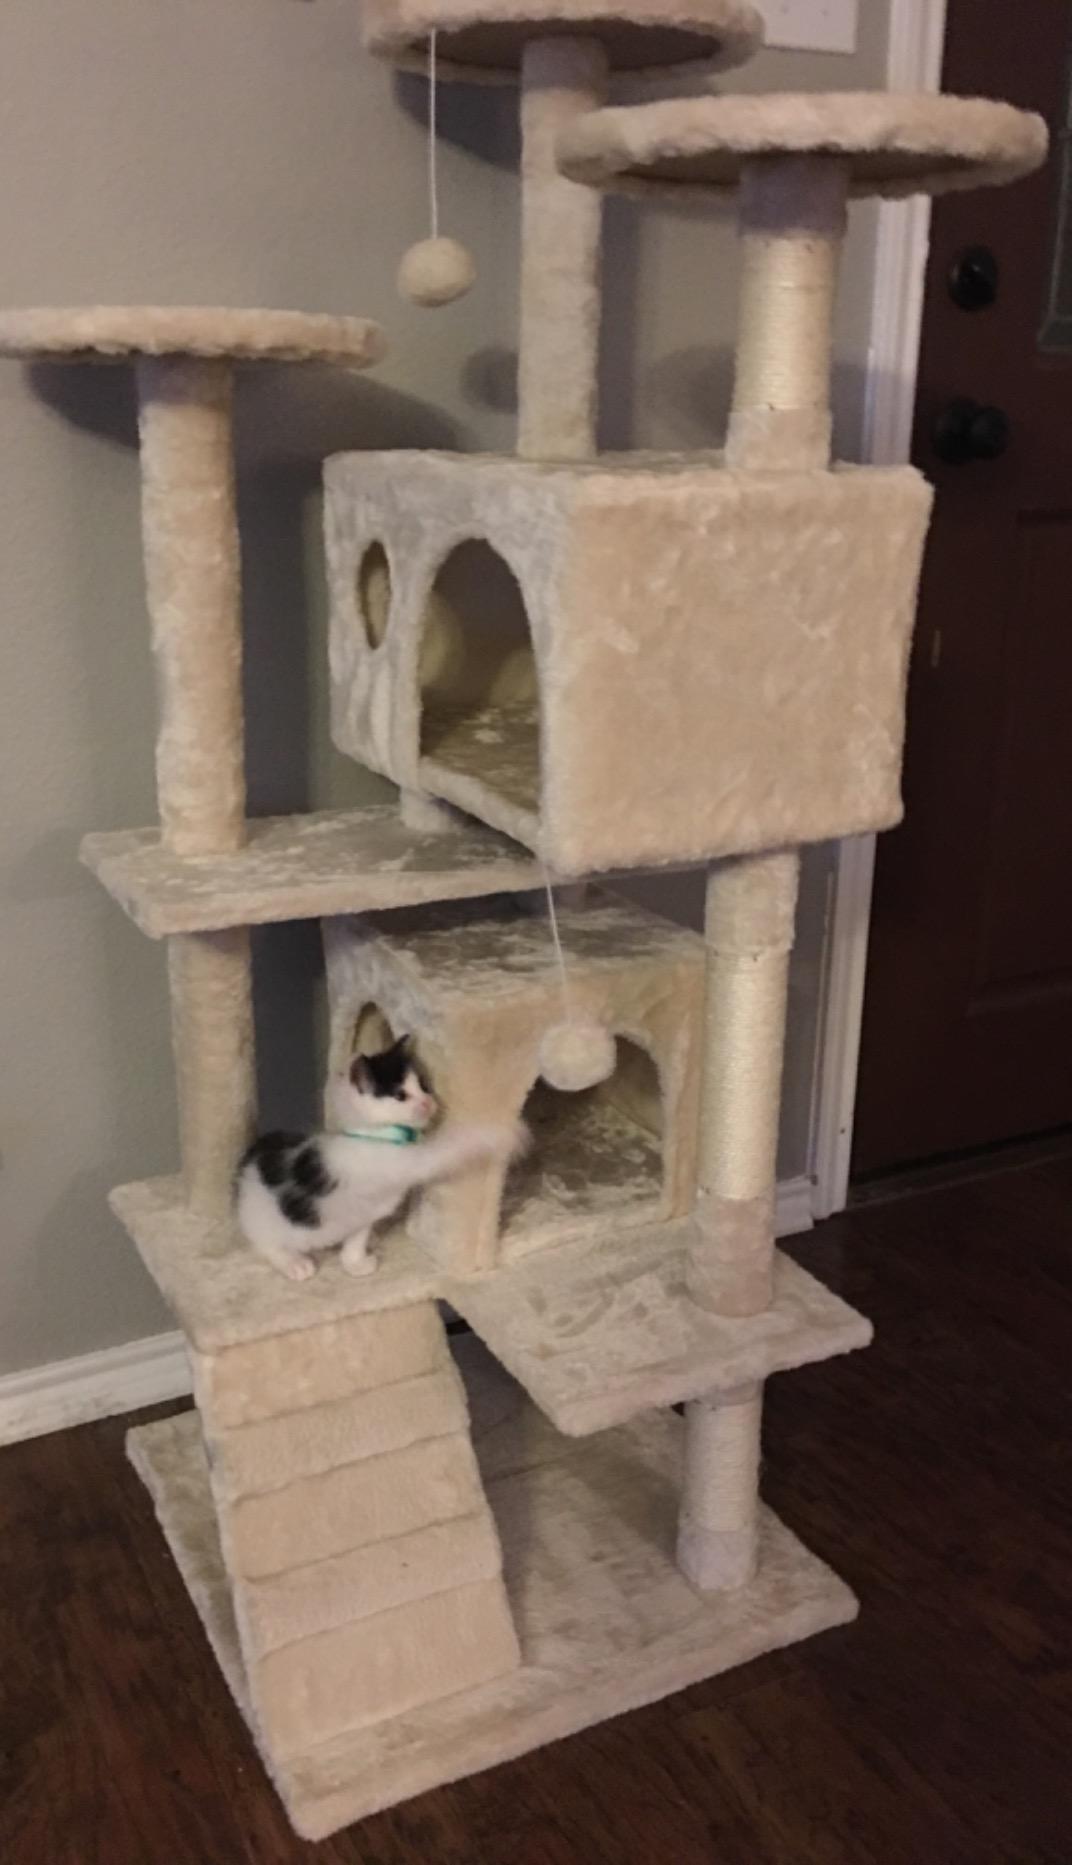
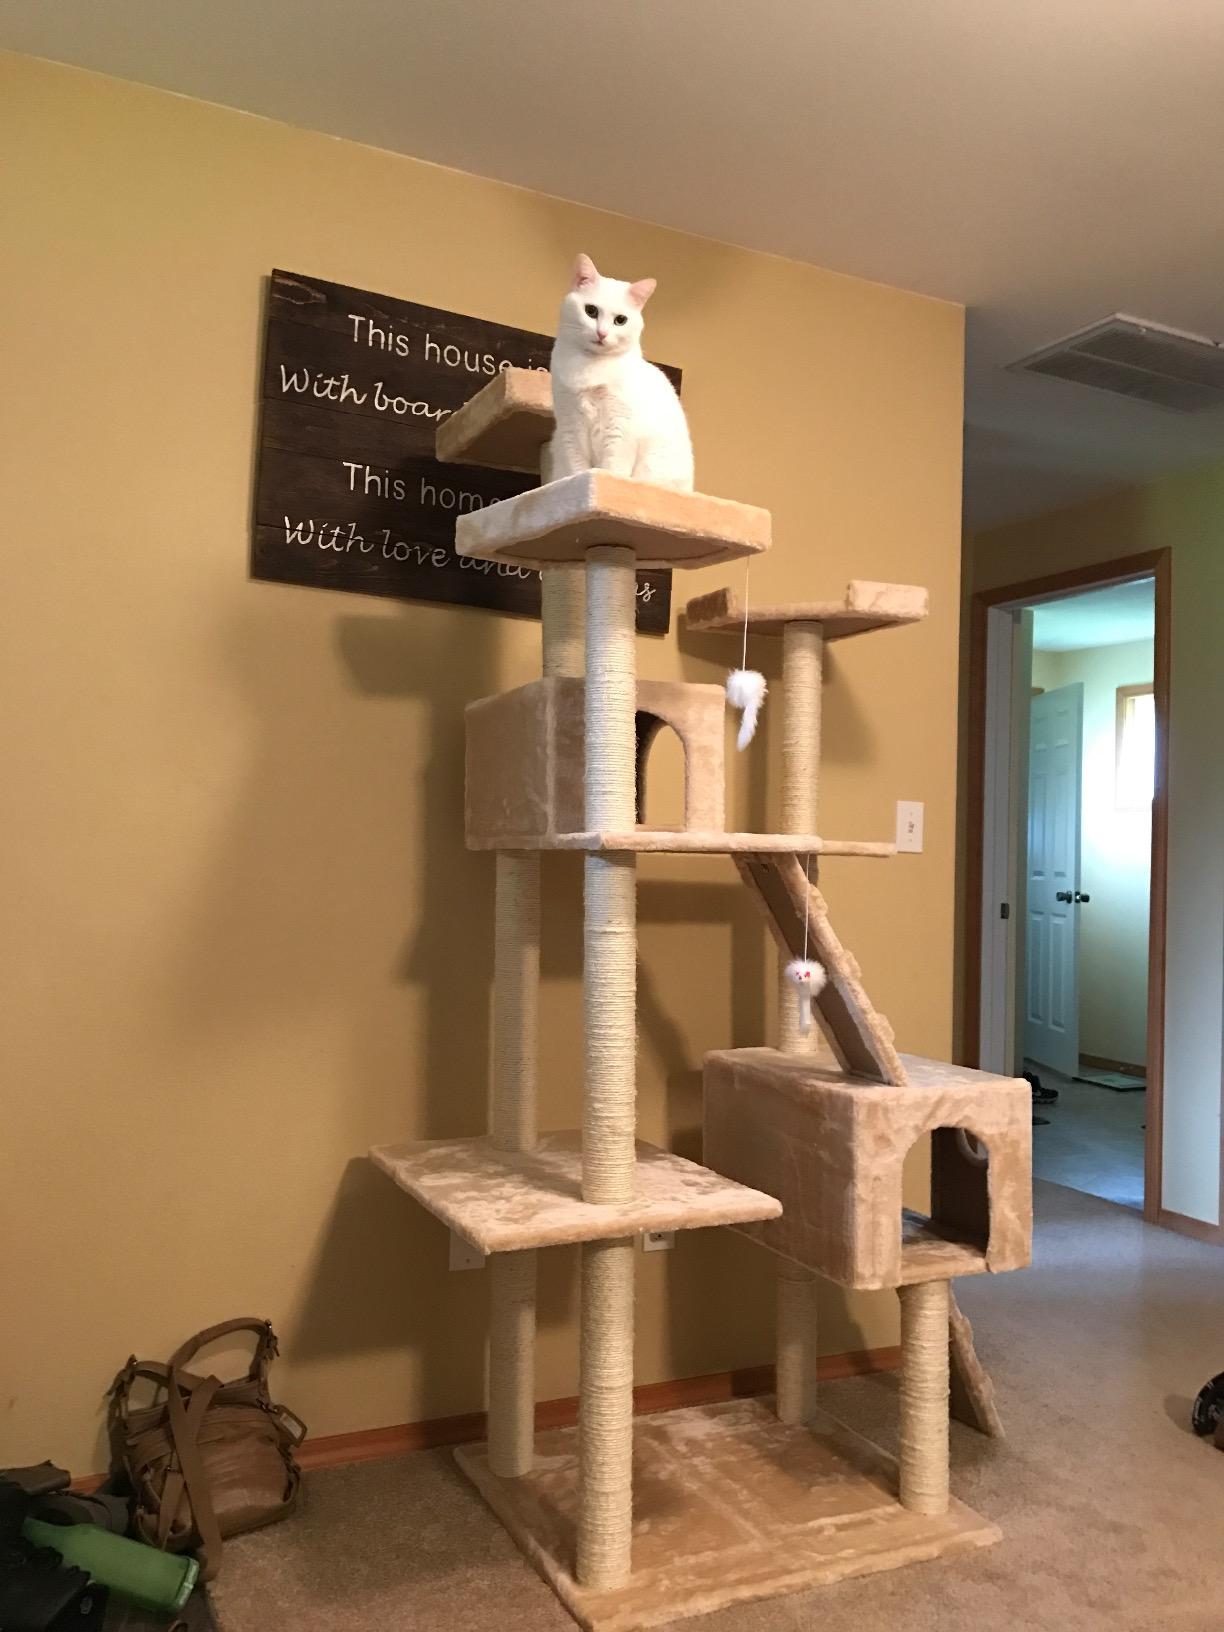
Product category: items_cat tree
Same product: no